Godannar

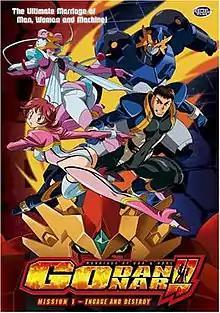
North American DVD cover of the first volume by ADV Films

is a Japanese anime television series created by Yasuchika Nagaoka, Anime International Company and Project Godannar, which consists of IMAGICA Entertainment, Taki Corporation, KlockWorx, NTT Data Contents Planing, Sojitz and Oriental Light and Magic. The series is produced by AIC and OLM, with Nagaoka serving as director and Hiroyuki Kawasaki as its main scriptwriter. The first season aired in Japan from October 1 to December 24, 2003, on AT-X. A second season later aired from April 5 to June 29, 2004. Both seasons were licensed by ADV Films for North America, but was licensed by Sentai Filmworks in 2013.